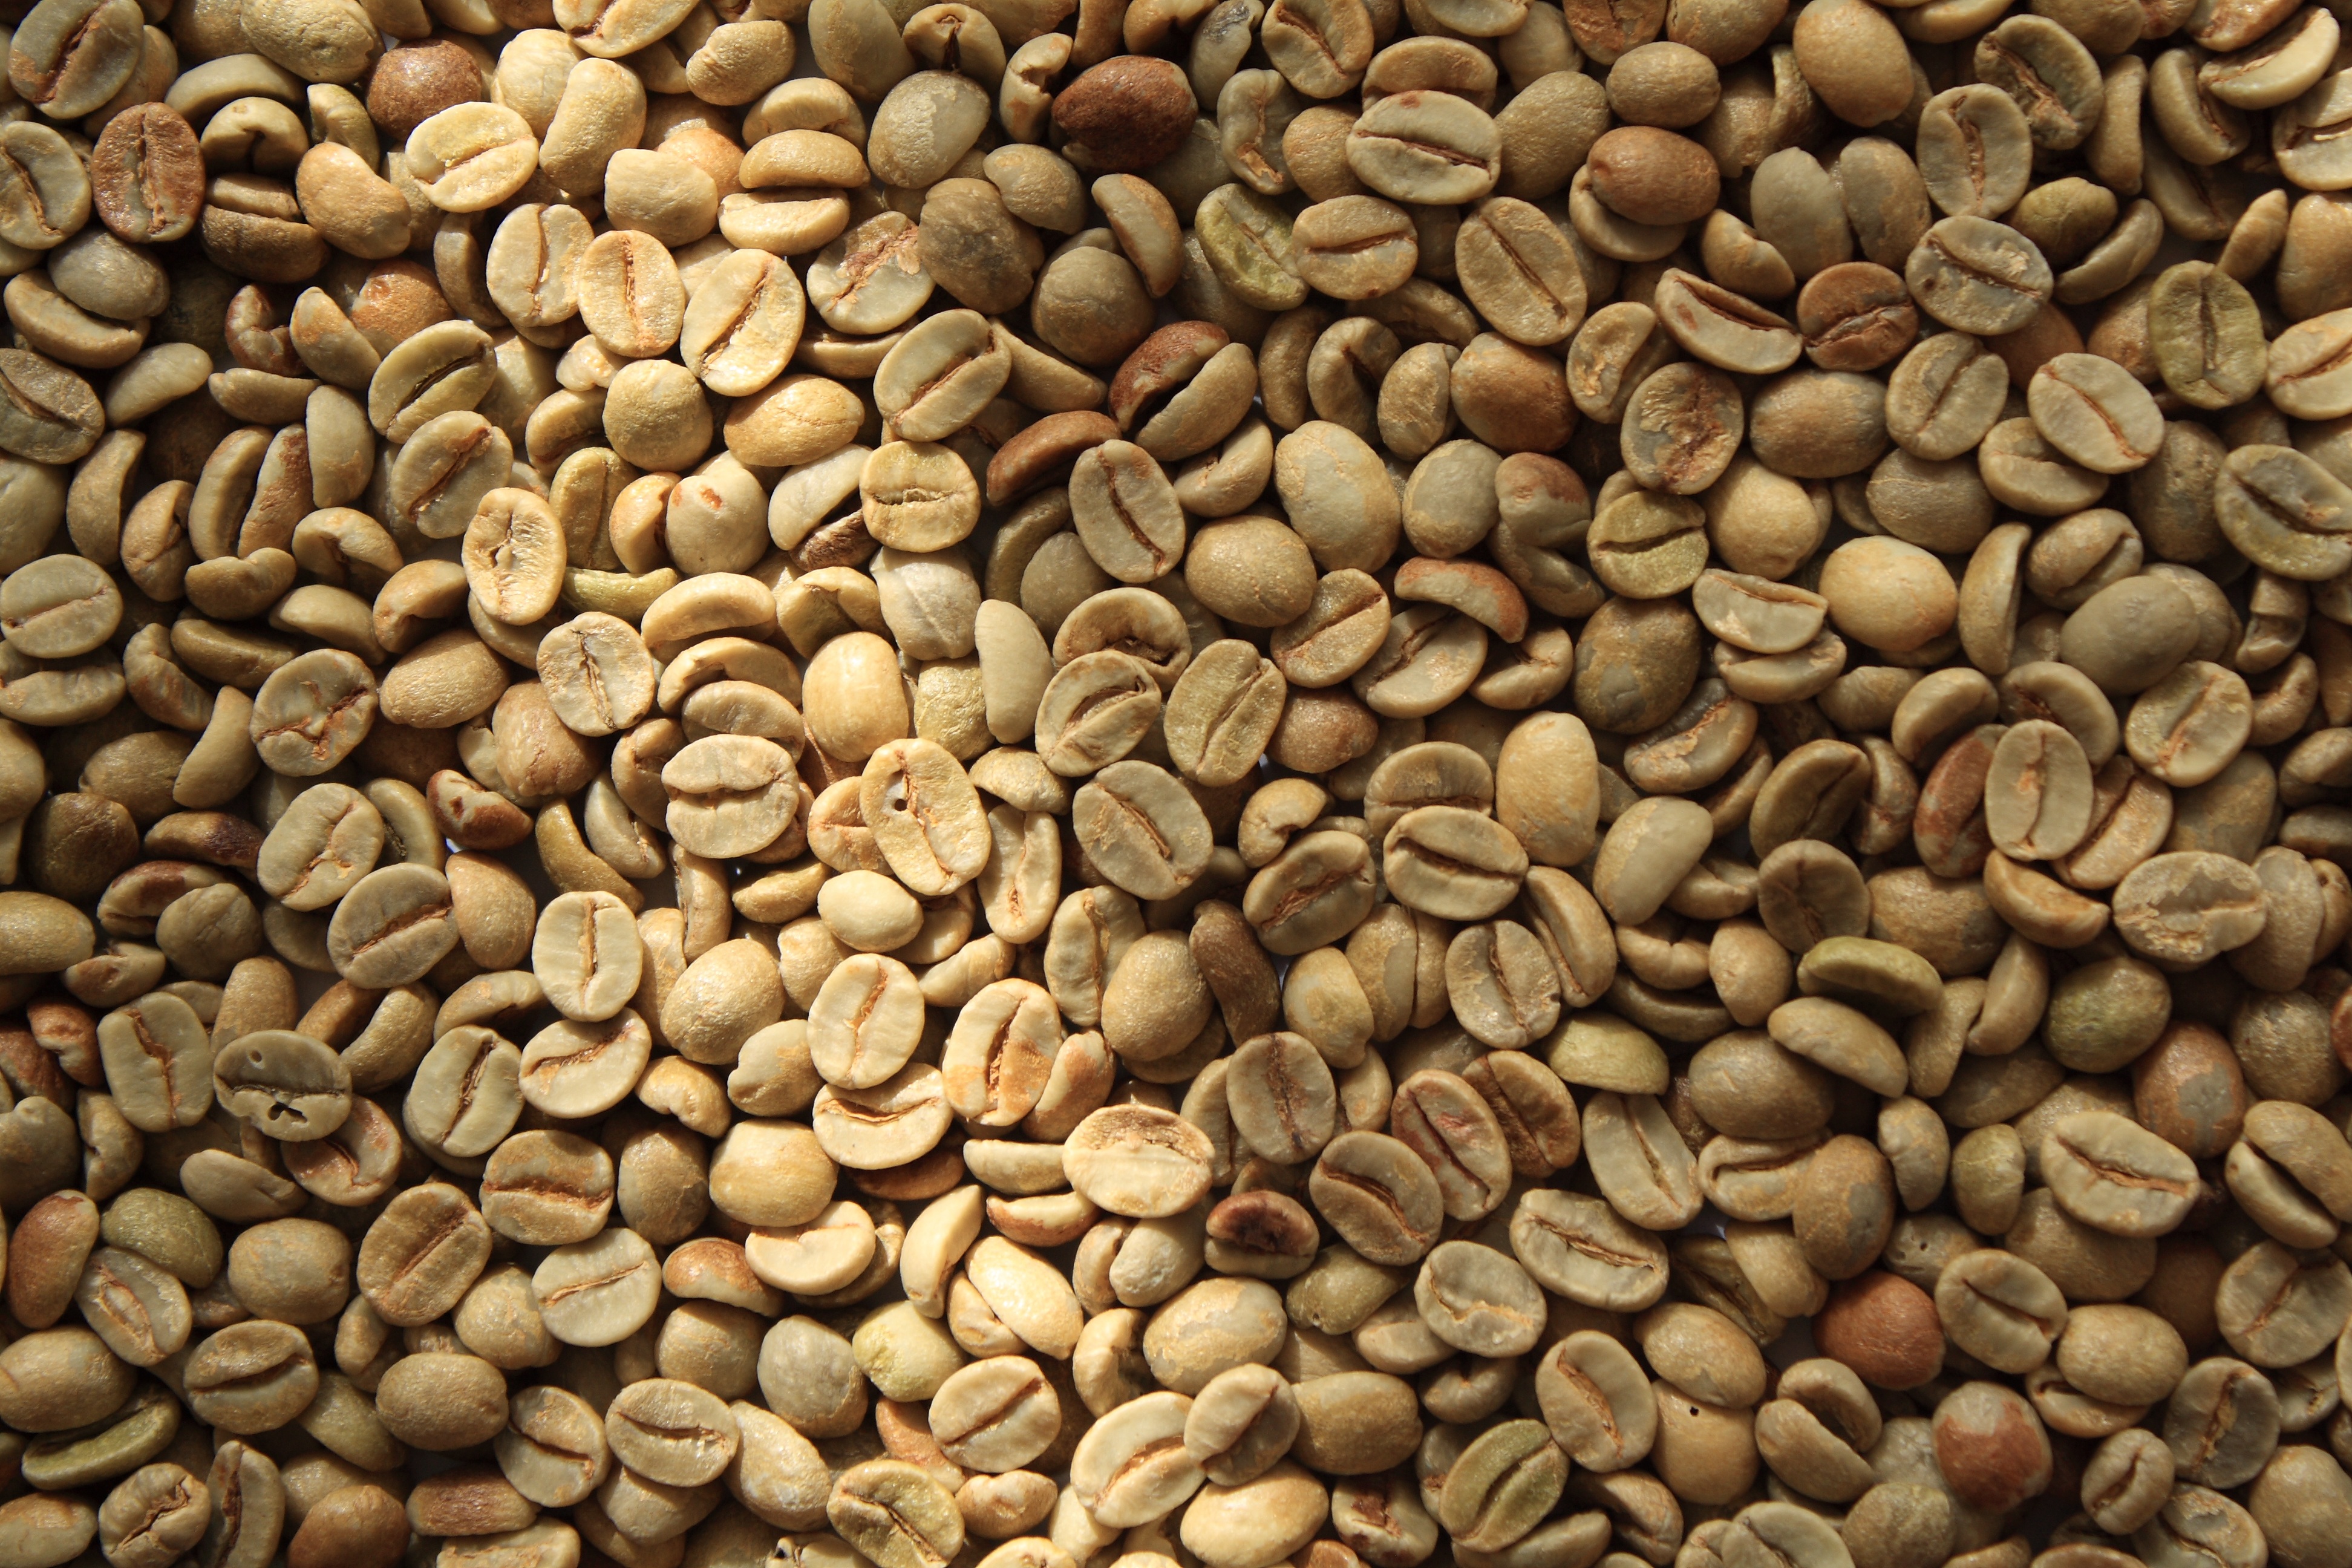
grain, coffee, aroma, toasted, caffeine, coffee beans, natural, grains, toasting, grind, brown